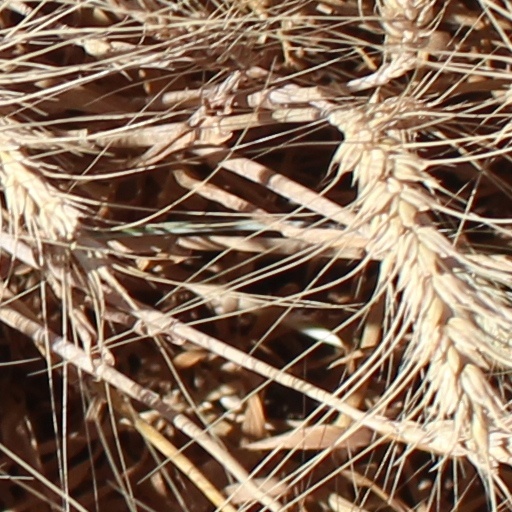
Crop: wheat